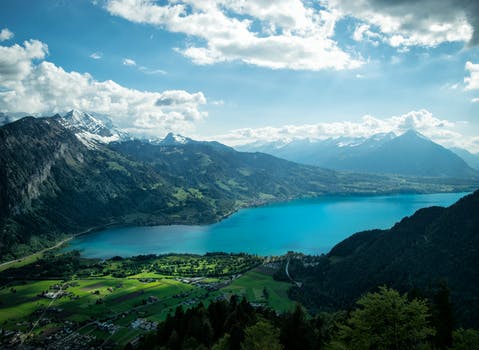
Label: No Watermark